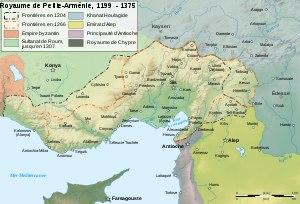
La crise du XIᵉ siècle est une succession de désastres qui affectèrent une vaste région s’étendant de l’océan Atlantique jusqu'à l’Asie centrale entre environ 940 et environ 1150. Entre ces deux dates, l’Empire byzantin, les principautés chrétiennes orientales et les principaux États musulmans furent secoués par des troubles politiques profonds et des crises économiques importantes. Ces catastrophes se sont traduites par une nette diminution de l’importance des mondes musulman et byzantin par rapport à l’Inde, la Chine et l’Europe à partir de la fin du Moyen Âge.
La liste des commandeurs de province de l'ordre du Temple dans les États latins d'orient regroupe les noms de ces commandeurs selon un axe chronologique identifié par période de maîtrise et domaines territoriaux. Leur importance dans la hiérarchie templière est comparable à celle des maîtres de province de l'ordre en Occident.
La miniature arménienne est l'expression particulière de la miniature en Grande-Arménie, en Petite-Arménie et dans la diaspora arménienne. Son apparition remonte à la création de l'alphabet arménien en Arménie, soit en l'an 405. Très peu de fragments de manuscrits enluminés des VIᵉ et VIIᵉ siècles ont survécu, le plus ancien conservé en entier datant du IXᵉ siècle. L'âge d'or se situe aux XIIIᵉ et XIVᵉ siècles, période de la formation définitive des principales écoles et tendances. Les plus éclatantes sont celles de Siounie, du Vaspourakan et de Cilicie. De nombreux manuscrits arméniens enluminés hors du pays d'Arménie ont aussi traversé les siècles. Malgré l'apparition de l'imprimerie arménienne au XVIᵉ siècle, la production de miniatures s'est prolongée jusqu'au XIXᵉ siècle et survit à travers la peinture et le cinéma arméniens modernes.
Ce qui suit est une chronologie de l'histoire de l'Arménie.
L'histoire de l'Arménie médiévale s'étend de la conversion du pays au christianisme à la période ottomane.
La Cilicie est une région historique d'Anatolie méridionale et une ancienne province romaine située aujourd'hui en Turquie. Elle était bordée au nord par la Cappadoce et la Lycaonie, à l'ouest par la Pisidie et la Pamphylie, au sud par la mer Méditerranée et au sud-est par la Syrie.
L'histoire de l'Arménie se déploie sur plusieurs millénaires, depuis la Préhistoire. Les Arméniens, après s'y être fixés, développèrent une civilisation originale bien que située au carrefour de grands empires – perse, séleucide, parthe, romain, sassanide, byzantin, arabe, turc seldjoukide, mongol, turc ottoman, séfévide, russe – qui vont se disputer son territoire. Face aux invasions, les Arméniens ont toujours fait preuve dans leur histoire d'une volonté farouche de conserver leur identité nationale. Les Arméniens ont puisé dans une version nationale du christianisme enracinée dans leur langue la force de surmonter les pires épreuves, surtout au début du XXᵉ siècle avec le génocide arménien. La culture arménienne se perpétue en République d'Arménie mais aussi un peu partout dans le monde dans la diaspora arménienne.
Toros Roslin, né vers 1210 et mort vers 1270, est le plus éminent des enlumineurs arméniens du Moyen Âge classique. Également copiste, il œuvre au scriptorium de Hromgla, principalement au service du Catholicos Constantin Iᵉʳ et de Héthoum Iᵉʳ, roi arménien de Cilicie, un royaume en contact avec l'Occident chrétien par l'intermédiaire des Croisés.